Galileo project

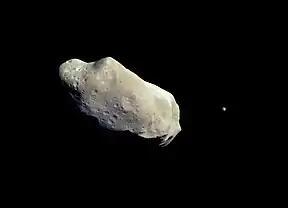
Another potato-shaped asteroid; Dactyl is just a small dot

Transmission was still limited to the 40 bit/s data rate available during the Gaspra flyby. At that rate, it took thirty hours to send each of the five frames. In September, the line of sight between "Galileo" and Earth was close to the Sun, so there was only time to send one mosaic before it was blocked by the Sun on September 29, 1993; the rest of the mosaics were transmitted in February and March, after Earth had come around the Sun. "Galileo" tape recorder was used to store the images, but tape space was also required for the primary Jupiter mission. A technique was developed whereby only image fragments of two or three lines out of every 330 were initially sent. A determination could then be made as to whether the image was of 243 Ida or of empty space. Ultimately, only about 16 percent of the SSI data recorded could be sent back to Earth.